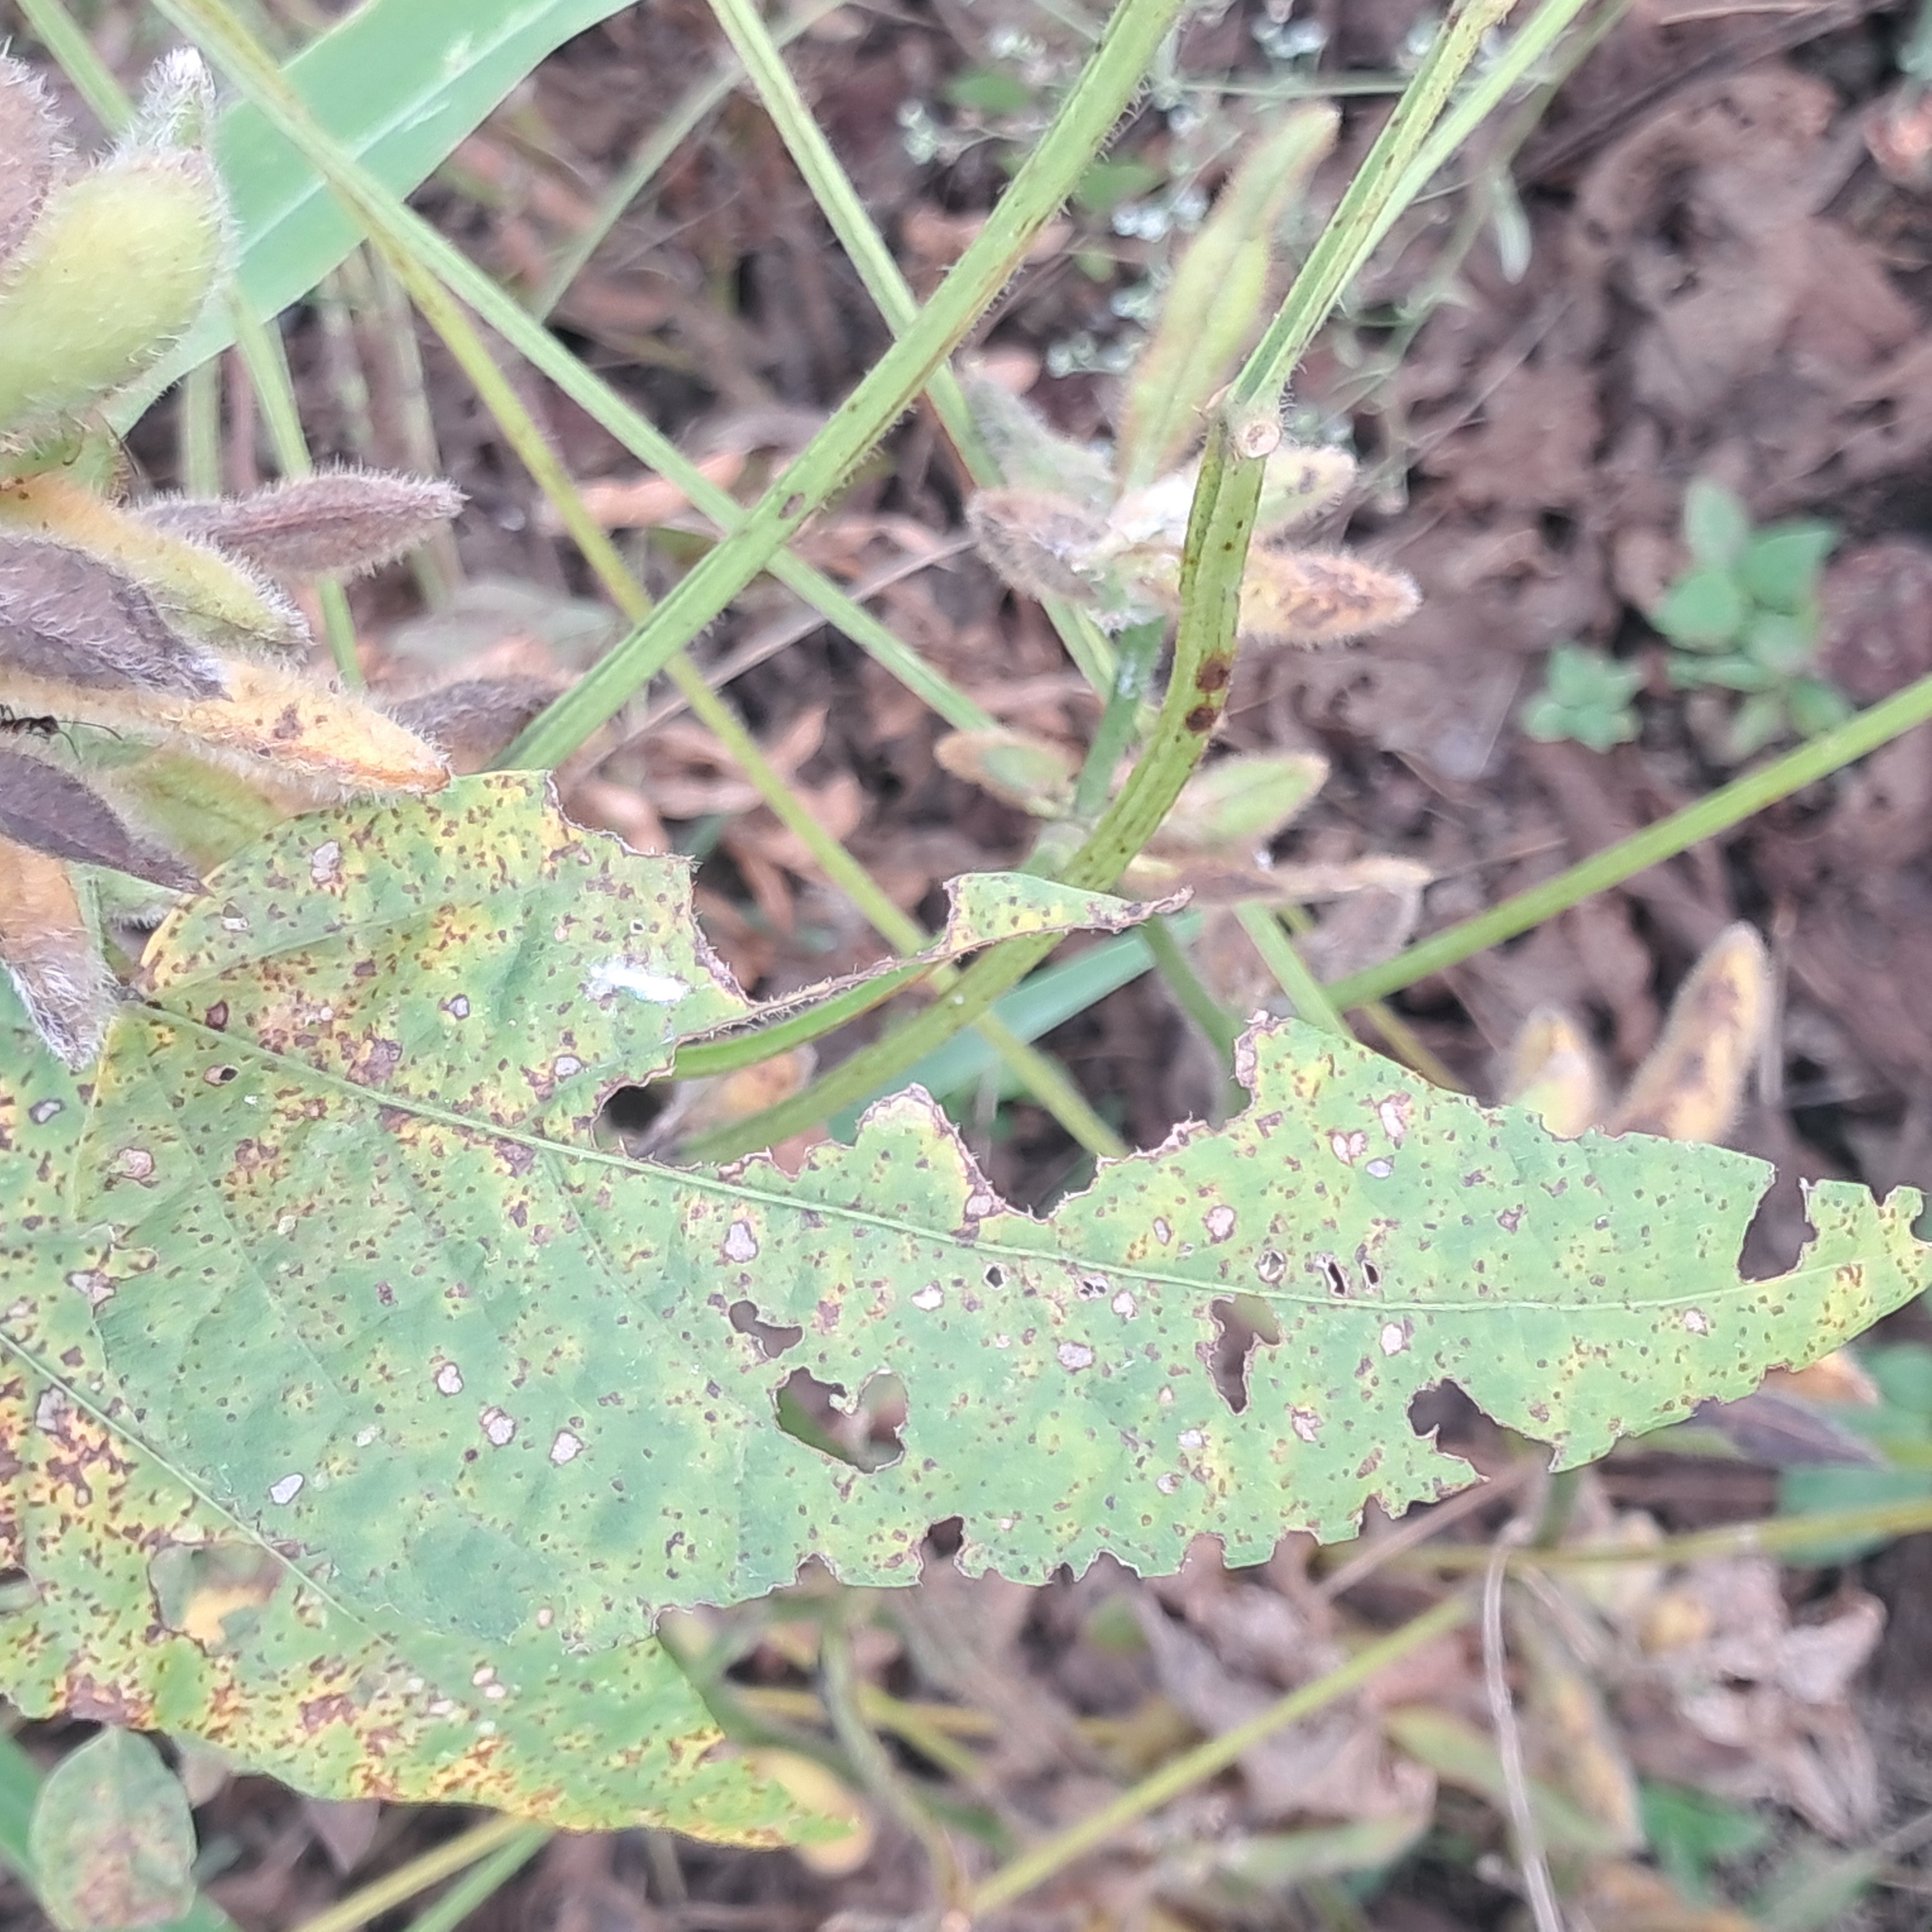
Label: Rust